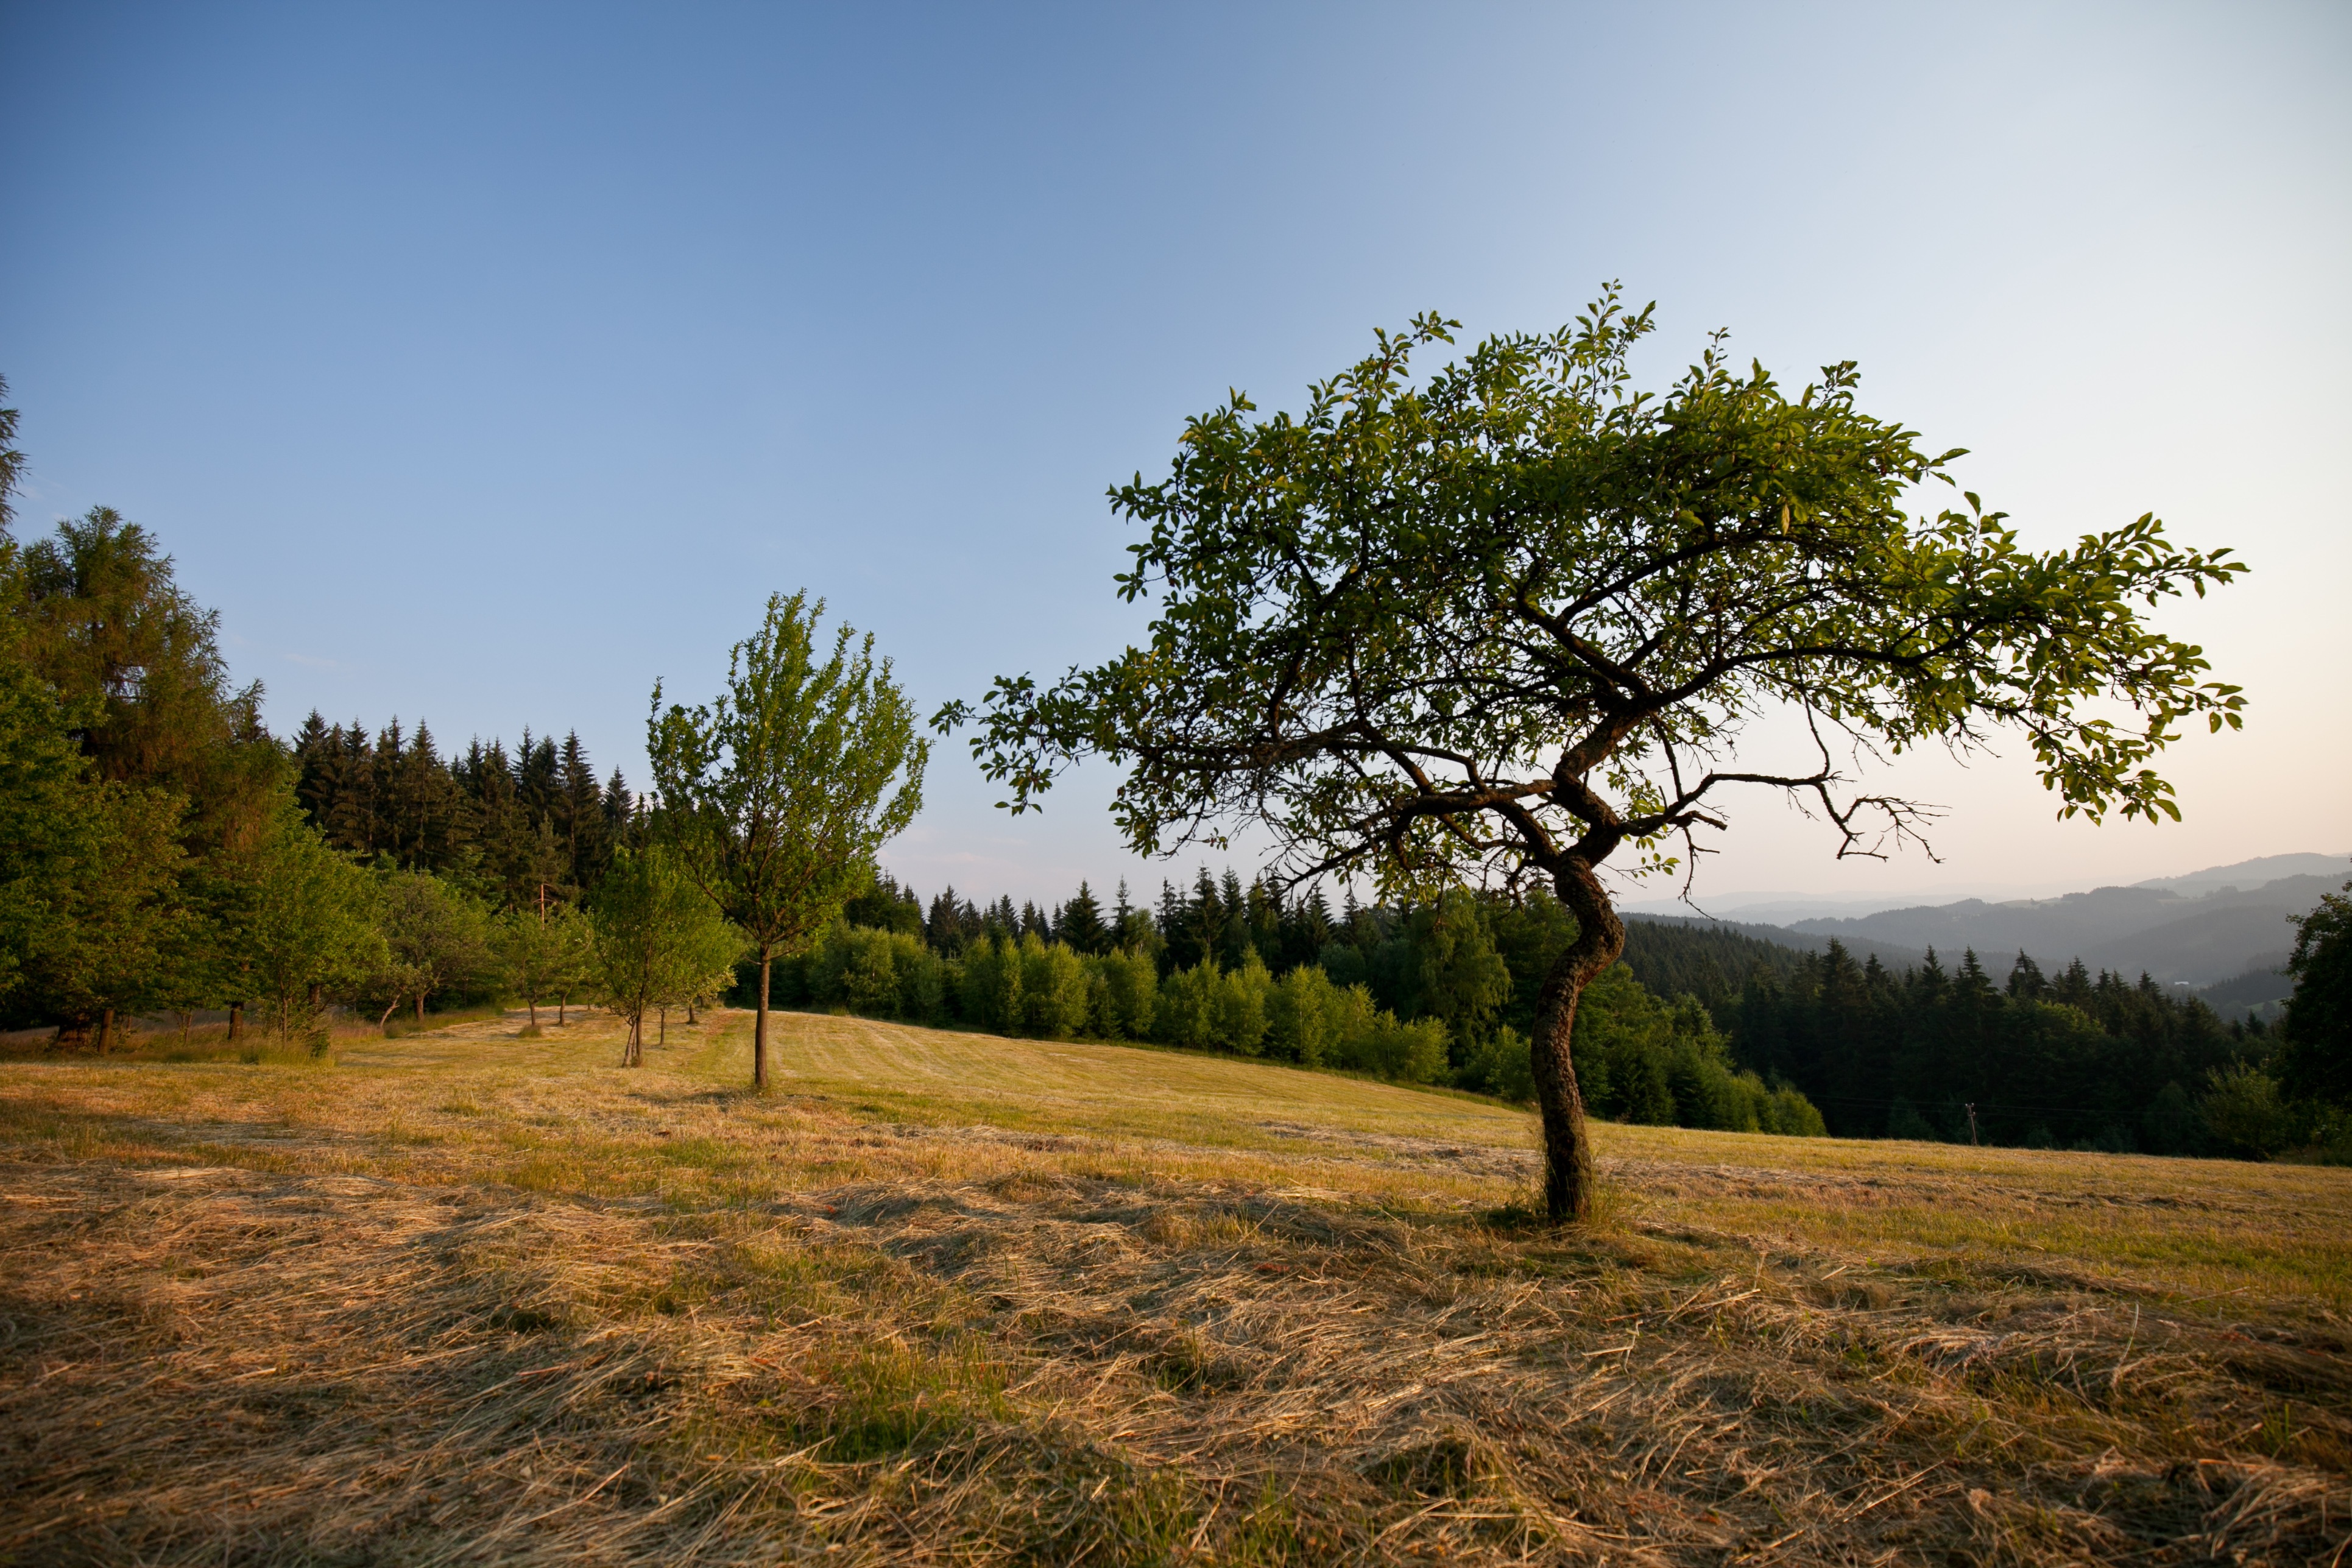
landscape, tree, nature, forest, grass, horizon, wilderness, cloud, plant, sky, field, meadow, prairie, morning, hill, pasture, autumn, soil, savanna, plain, grassland, woodland, habitat, ecosystem, rural area, natural environment, atmospheric phenomenon, woody plant